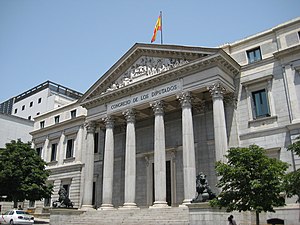
Cortes Generales
Bygningen, hvori den ene del af Cortes Generales, Congreso de los Diputados (Deputerkammeret) er hjemmehørende
Cortes Generales er Spaniens lovgivende forsamling, opdelt i to kamre, senatet og kongressen.